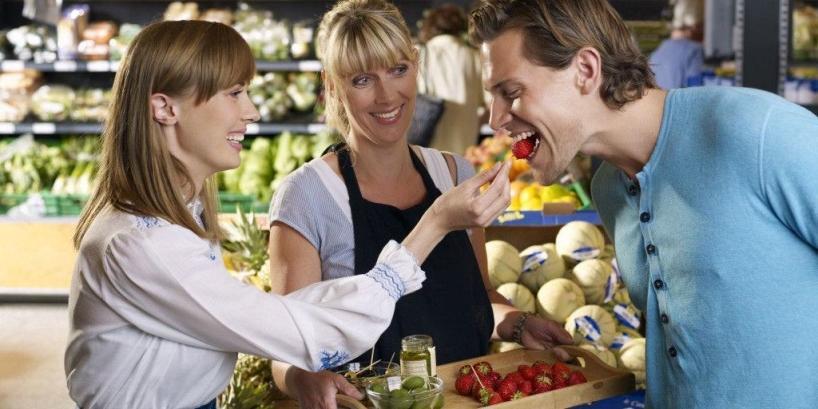
cả ba người đứng với nhau đều đang trong trạng thái mỉm cười